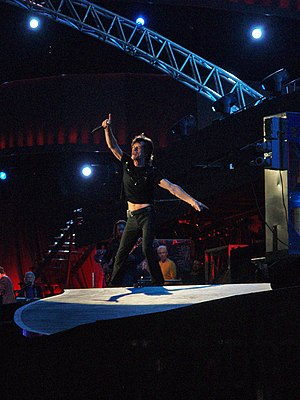
Mick Jagger
Sir Michael Philip "Mick" Jagger MBE er en engelsk rockmusiker, skuespiller, sangskriver, plade- og filmproducer og forretningsmand. Han er mest kendt for at være forsanger og medstifter af bandet The Rolling Stones.